Super Bowl LIII

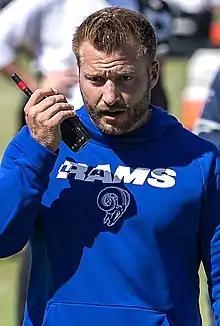
Sean McVay was the youngest head coach to reach the Super Bowl

The Patriots finished the 2018 season with an 11–5 record to earn the #2 seed in the AFC and their 17th season with at least ten wins in their 19 years under 66-year-old head coach Bill Belichick. They went on to join the Miami Dolphins and Buffalo Bills as the only teams in NFL history to ever reach three consecutive Super Bowls. Though the team had only two Pro Bowl selections, they scored 436 points (fourth in the league) while giving up only 325 (seventh fewest).